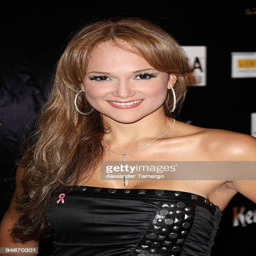
person attends the event to benefit business